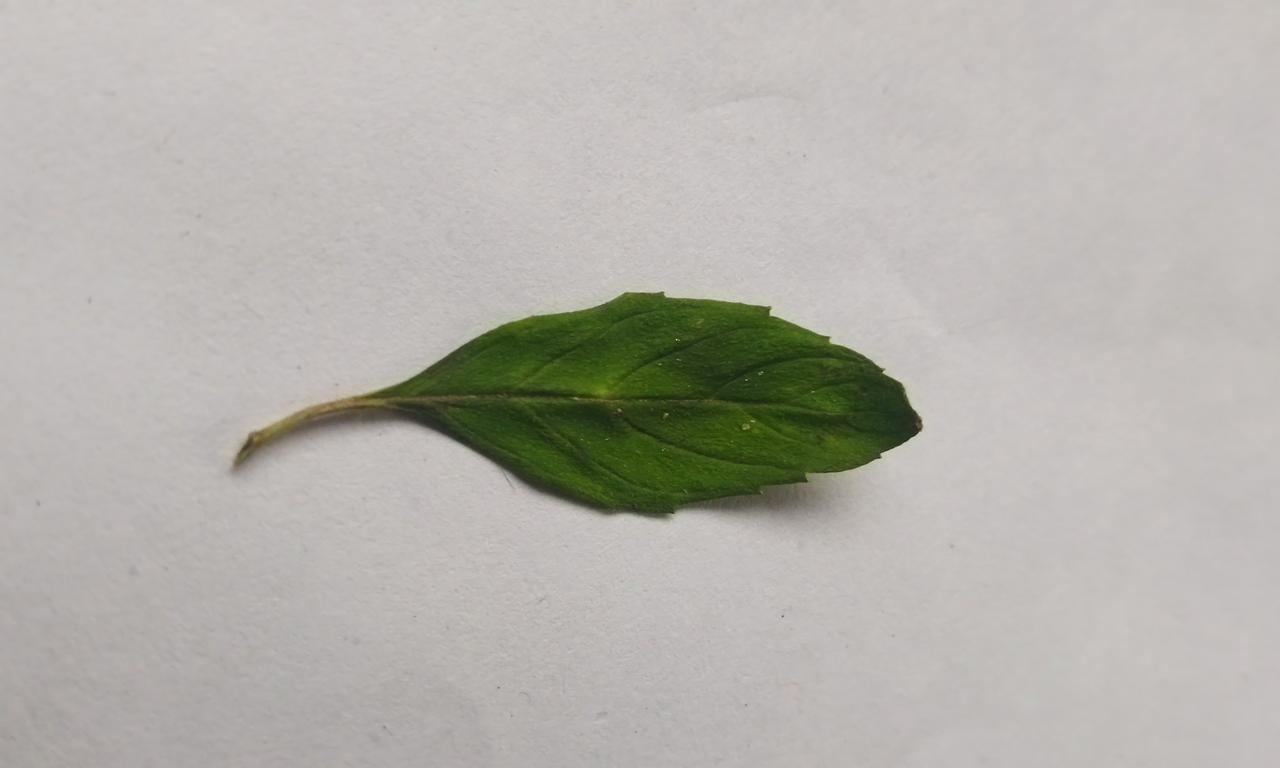
Label: Fresh